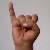
The image shows a hand gesture representing the letter 'I' in Indian Sign Language.